2009 Colorado Rockies season

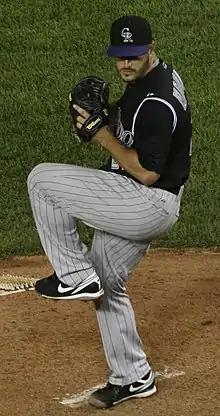
Jason Marquis pitching for the Colorado Rockies in a game on August 19, 2009.

The Colorado Rockies entered the season attempting to improve on their 74–88 record from 2008. They lost 28 of their first 46 games, but following the hiring of interim manager Jim Tracy, the Rockies came back to win their third Wild Card title, and second in three years. The team drew 2,665,080 fans for the season, their highest total since 2002. The average home attendance was 32,902 fans. Their 92 regular season wins is currently the most in a single season in Rockies franchise history and the fewest runs they have allowed in a full season.